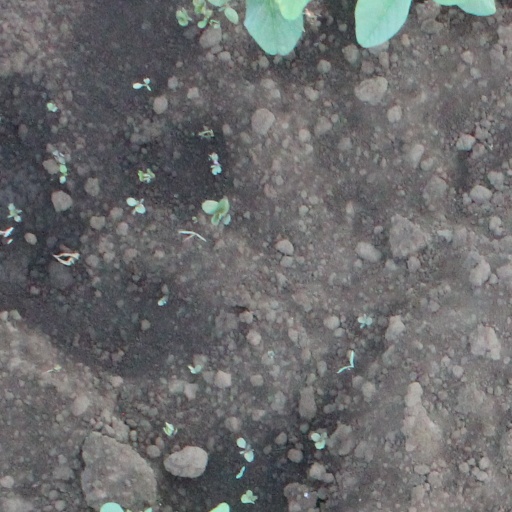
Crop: soybean